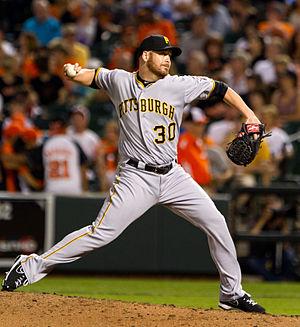
Christopher Paul Resop est un lanceur de relève droitier des Ligues majeures de baseball jouant avec les Athletics d'Oakland.